Siege of Condé (1793)

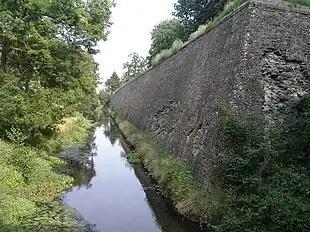
Some of Condé's old defenses still survive.

A 6,000-strong Coalition division led by Duke Ferdinand Frederick Augustus of Württemberg invested Condé-sur-l'Escaut on 8 April 1793. The Austrian portion of Württemberg's force included one battalion each of the Infantry Regiments "d'Alton" Nr. 15 and "Joseph Colloredo" Nr. 57, two composite battalions drawn from Infantry Regiments "de Ligne" Nr. 30, "Württemberg" Nr. 38, "Murray" Nr. 55 and "Vierset" Nr. 58, four companies of Tyrolean Sharpshooters and two squadrons of "Kavanagh" Cuirassier Regiment Nr. 12. The French Royalist contingent was made up of two squadrons each of the "Berczeny" Hussar, "Saxe" Hussar and "Royal Allemand" Cavalry Regiments. The French garrison was commanded by Maréchal de Camp (General of Brigade) Jean Nestor de Chancel. The 4,300 defending French soldiers were organized into four battalions, four independent companies and eight squadrons.